Belzoni, Mississippi

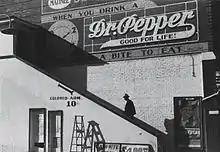
Segregated movie theater in Belzoni, 1939

Belzoni was the site of the murder of an early civil rights pioneer. The Rev. George W. Lee, an African American minister who was seeking voting rights for the disenfranchised blacks of the Mississippi Delta and registered to vote, was murdered in 1955 in "Bloody Belzoni" by white residents committed to upholding segregation. His killers were never found, as the governor of Mississippi, Hugh L. White, refused to investigate the case. Many consider Lee the first martyr of the modern civil rights movement.